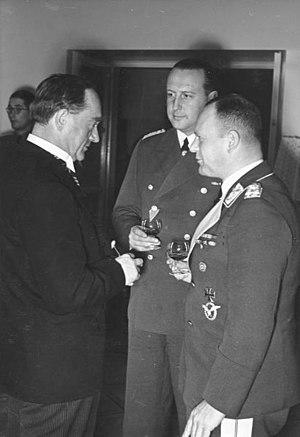
Walther Hewel, né à Cologne le 2 janvier 1904 et mort le 2 mai 1945, était un diplomate allemand avant et pendant la Seconde Guerre mondiale.